Monster Jimenez

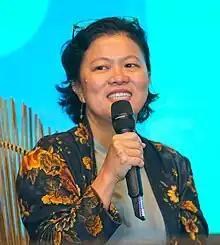
Jimenez in 2023

Maria Coreen T. Jimenez, better known by her screen name, Monster Jimenez, is a Philippine screenwriter, director, producer and editor best known for her work on "Big Time" (2005), "" (2010), "Apocalypse Child" (2015), "Respeto" (2017), and the Sundance winner Leonor Will Never Die.